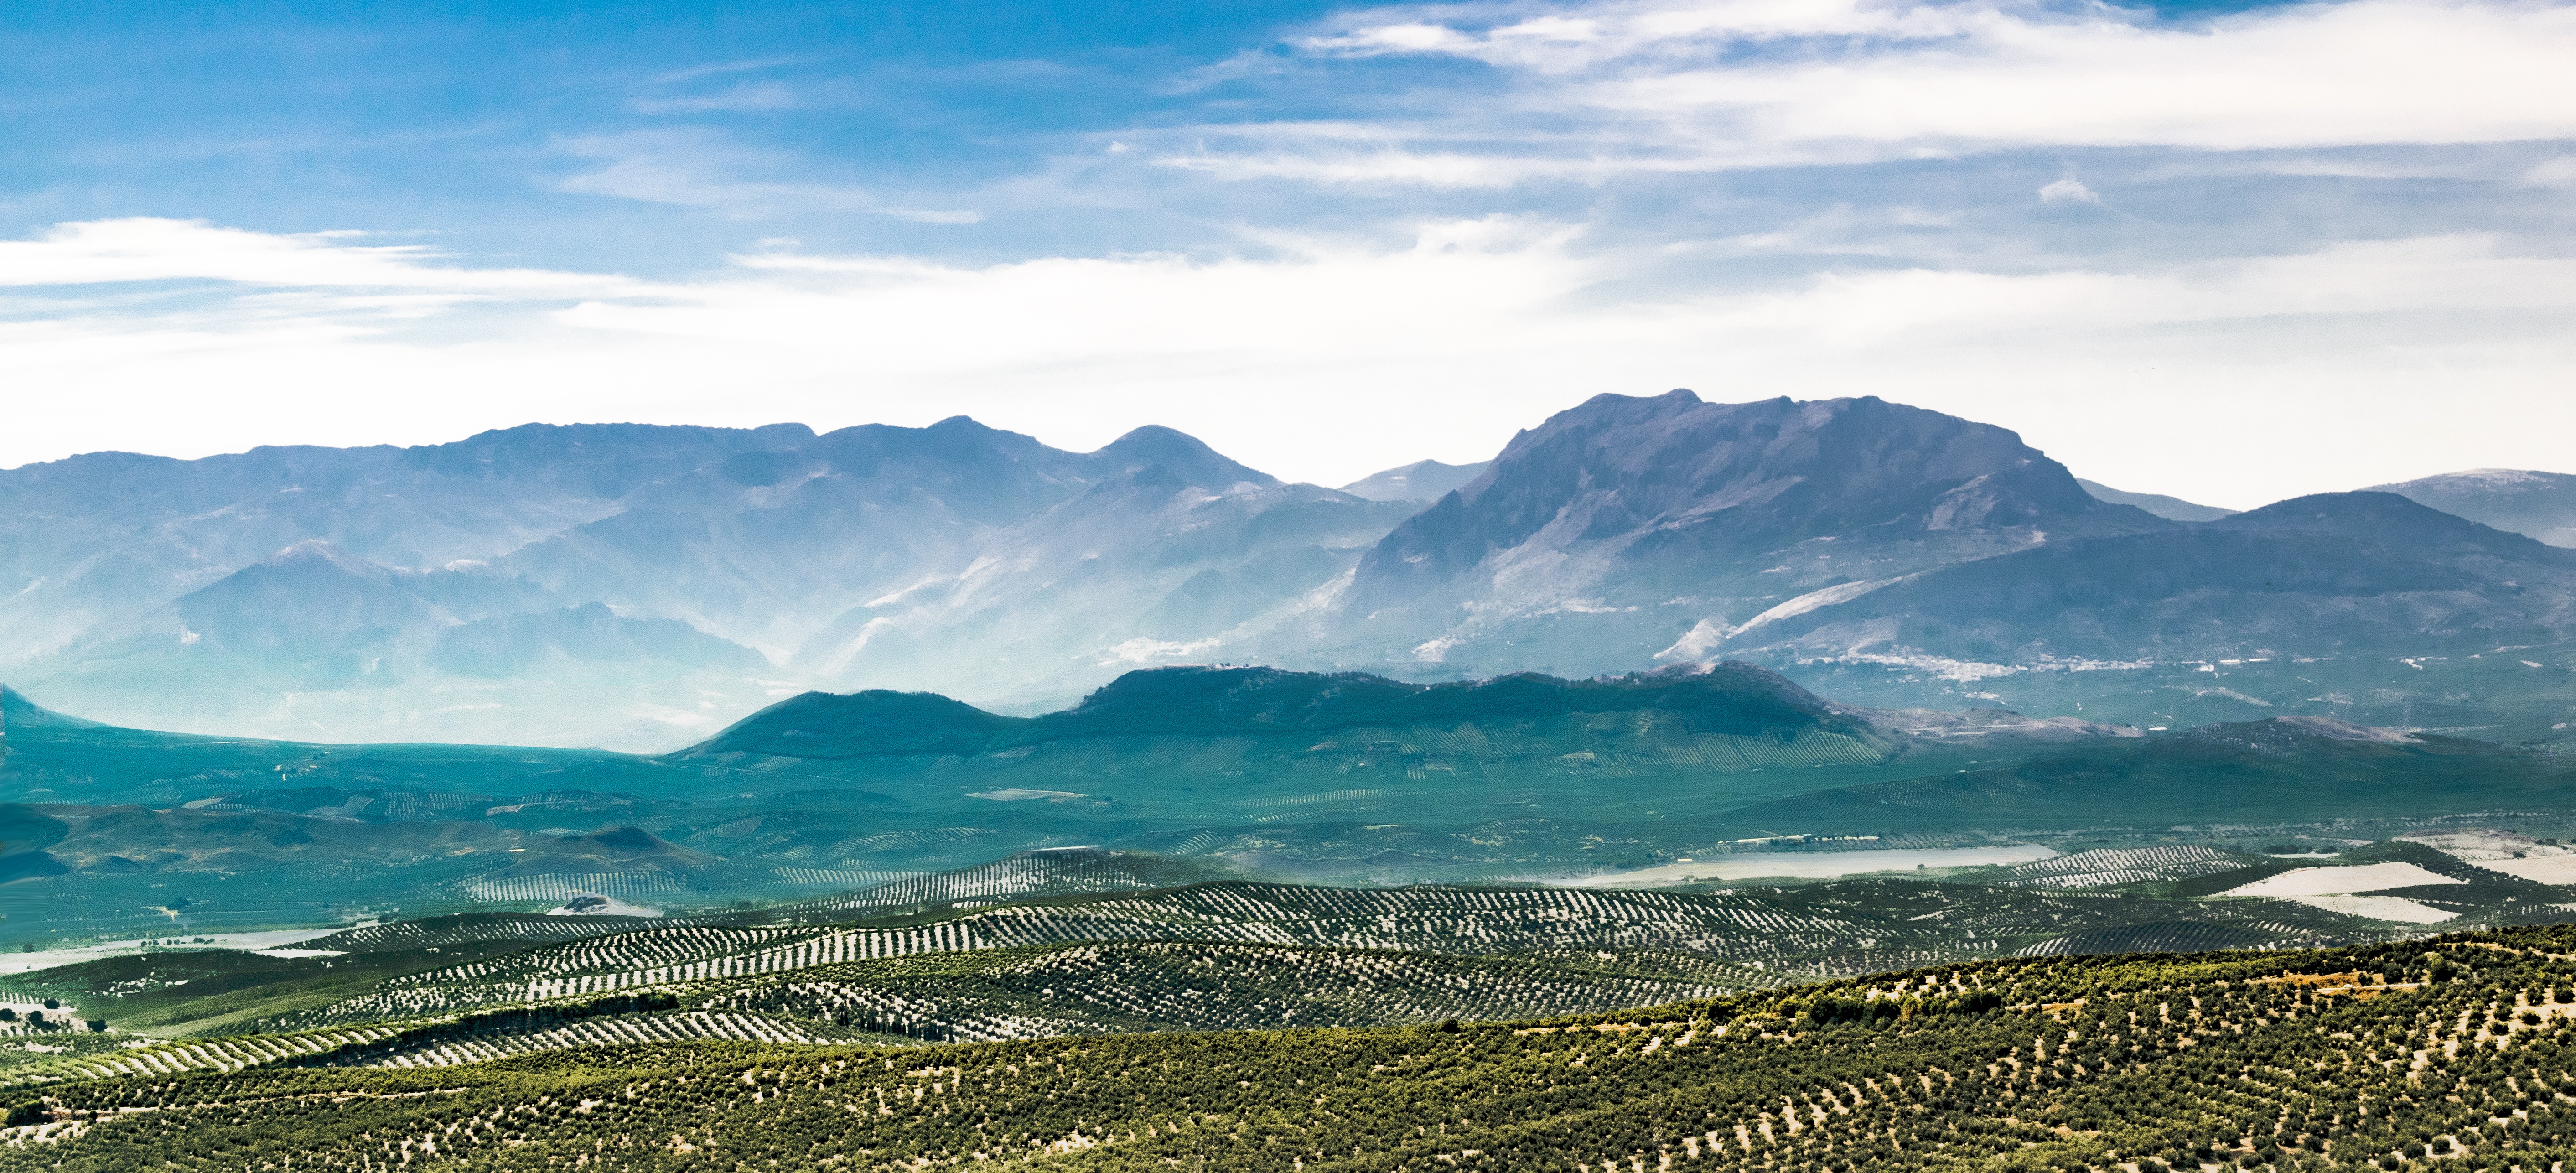
landscape, nature, horizon, wilderness, mountain, cloud, sky, field, meadow, morning, hill, valley, mountain range, panorama, panoramic, ridge, plain, spain, sierra, alps, plateau, andalusia, olivas, fell, viewpoint, olive, rural area, olive trees, landform, pact, mountain pass, beda, geographical feature, atmospheric phenomenon, mountainous landforms